Disposition Matrix

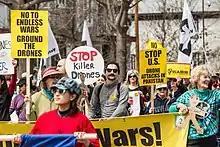
Minneapolis anti-war protest: 'Stop Killer Drones', 5 May 2013

In April 2016, peace worker and tribal elder Malik Jalal, who appears to have been targeted by repeated drone strikes, was invited to the United Kingdom (UK) by Ken Macdonald in order to explain to the UK's Houses of Parliament that his life and those of his friends and relatives are at risk due to his reported presence on the list.